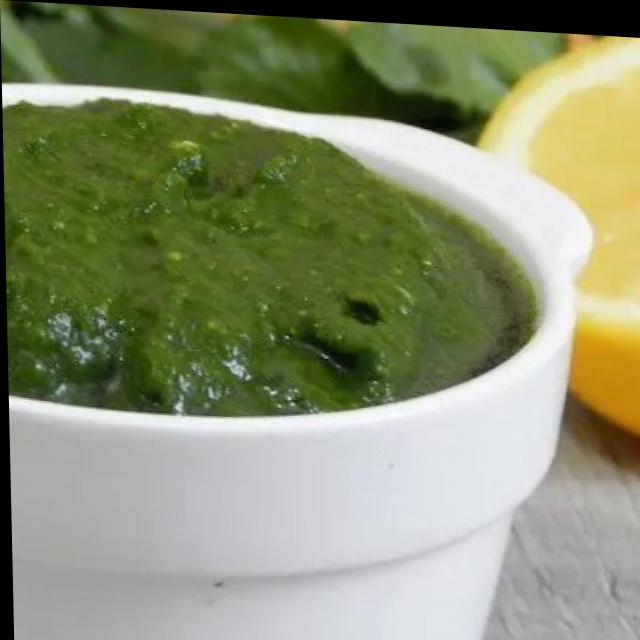
Dish: green_chutney